Wildlife of Iceland

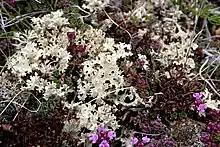
Iceland moss

There is a limited number of plant species in Iceland. Although the island was once fairly well forested at lower elevations, the arrival of settlers was followed by the felling of trees for construction and firewood and few trees now remain. The settlers introduced livestock, and overgrazing, particularly by sheep, led to damage to the volcanic soils. Three quarters of the island is now affected by soil erosion, with the remaining soil unable to support much vegetation. The flora includes about 540 species of plant, with woody plants typically including heather, bilberry, bearberry, crowberry, hairy birch, rowan and willow. Most of the trees are less than in height with a few taller trees in the river valleys of the north and east.